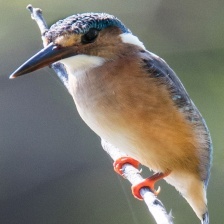
Species: MALACHITE KINGFISHER
Scientific name: CORYTHORNIS CRISTATUS